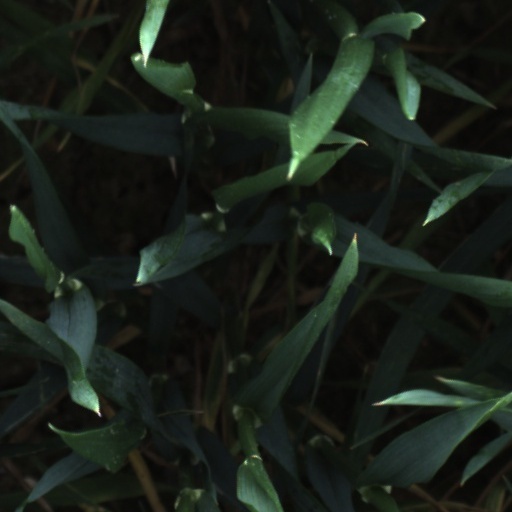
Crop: wheat